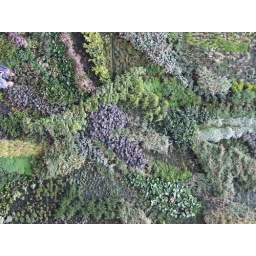
Close up of the various types of plants growing on the side of a building just infront of the Caixa Forum in Madrid Spain